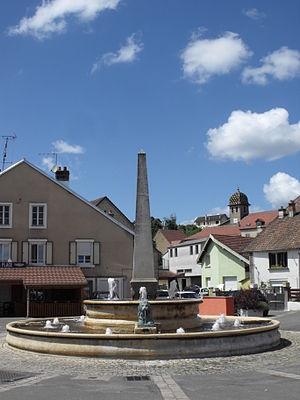
Fontaine et clocher de l'église en fond, à Bavans, Département du Doubs, France
Bavans est une commune française située dans le département du Doubs, en région Bourgogne-Franche-Comté.